Rod Stewart

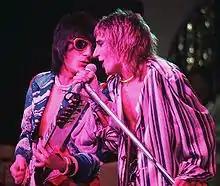
Stewart (right) while in Faces, with Ronnie Wood (left)

The Faces released their final album "Ooh La La," which reached number one in the UK and number 21 in the US in 1973. During the recording of the album, the rift between Stewart and the rest of the Faces grew further, as (according to Ian McLagan), Stewart did not participate until two weeks into the sessions, "and then complained that some songs were in the wrong key for him. So we recorded them again and waited a week for him to come back. We cut the track for 'Ooh La La' three times before he eventually passed on it, leaving it for Woody to sing. [...] The week the album came out he did all he could to scuttle it and told anyone who would listen how useless it was." The band toured Australasia, Japan, Europe and the UK in 1974 to support the album and the single "Pool Hall Richard".